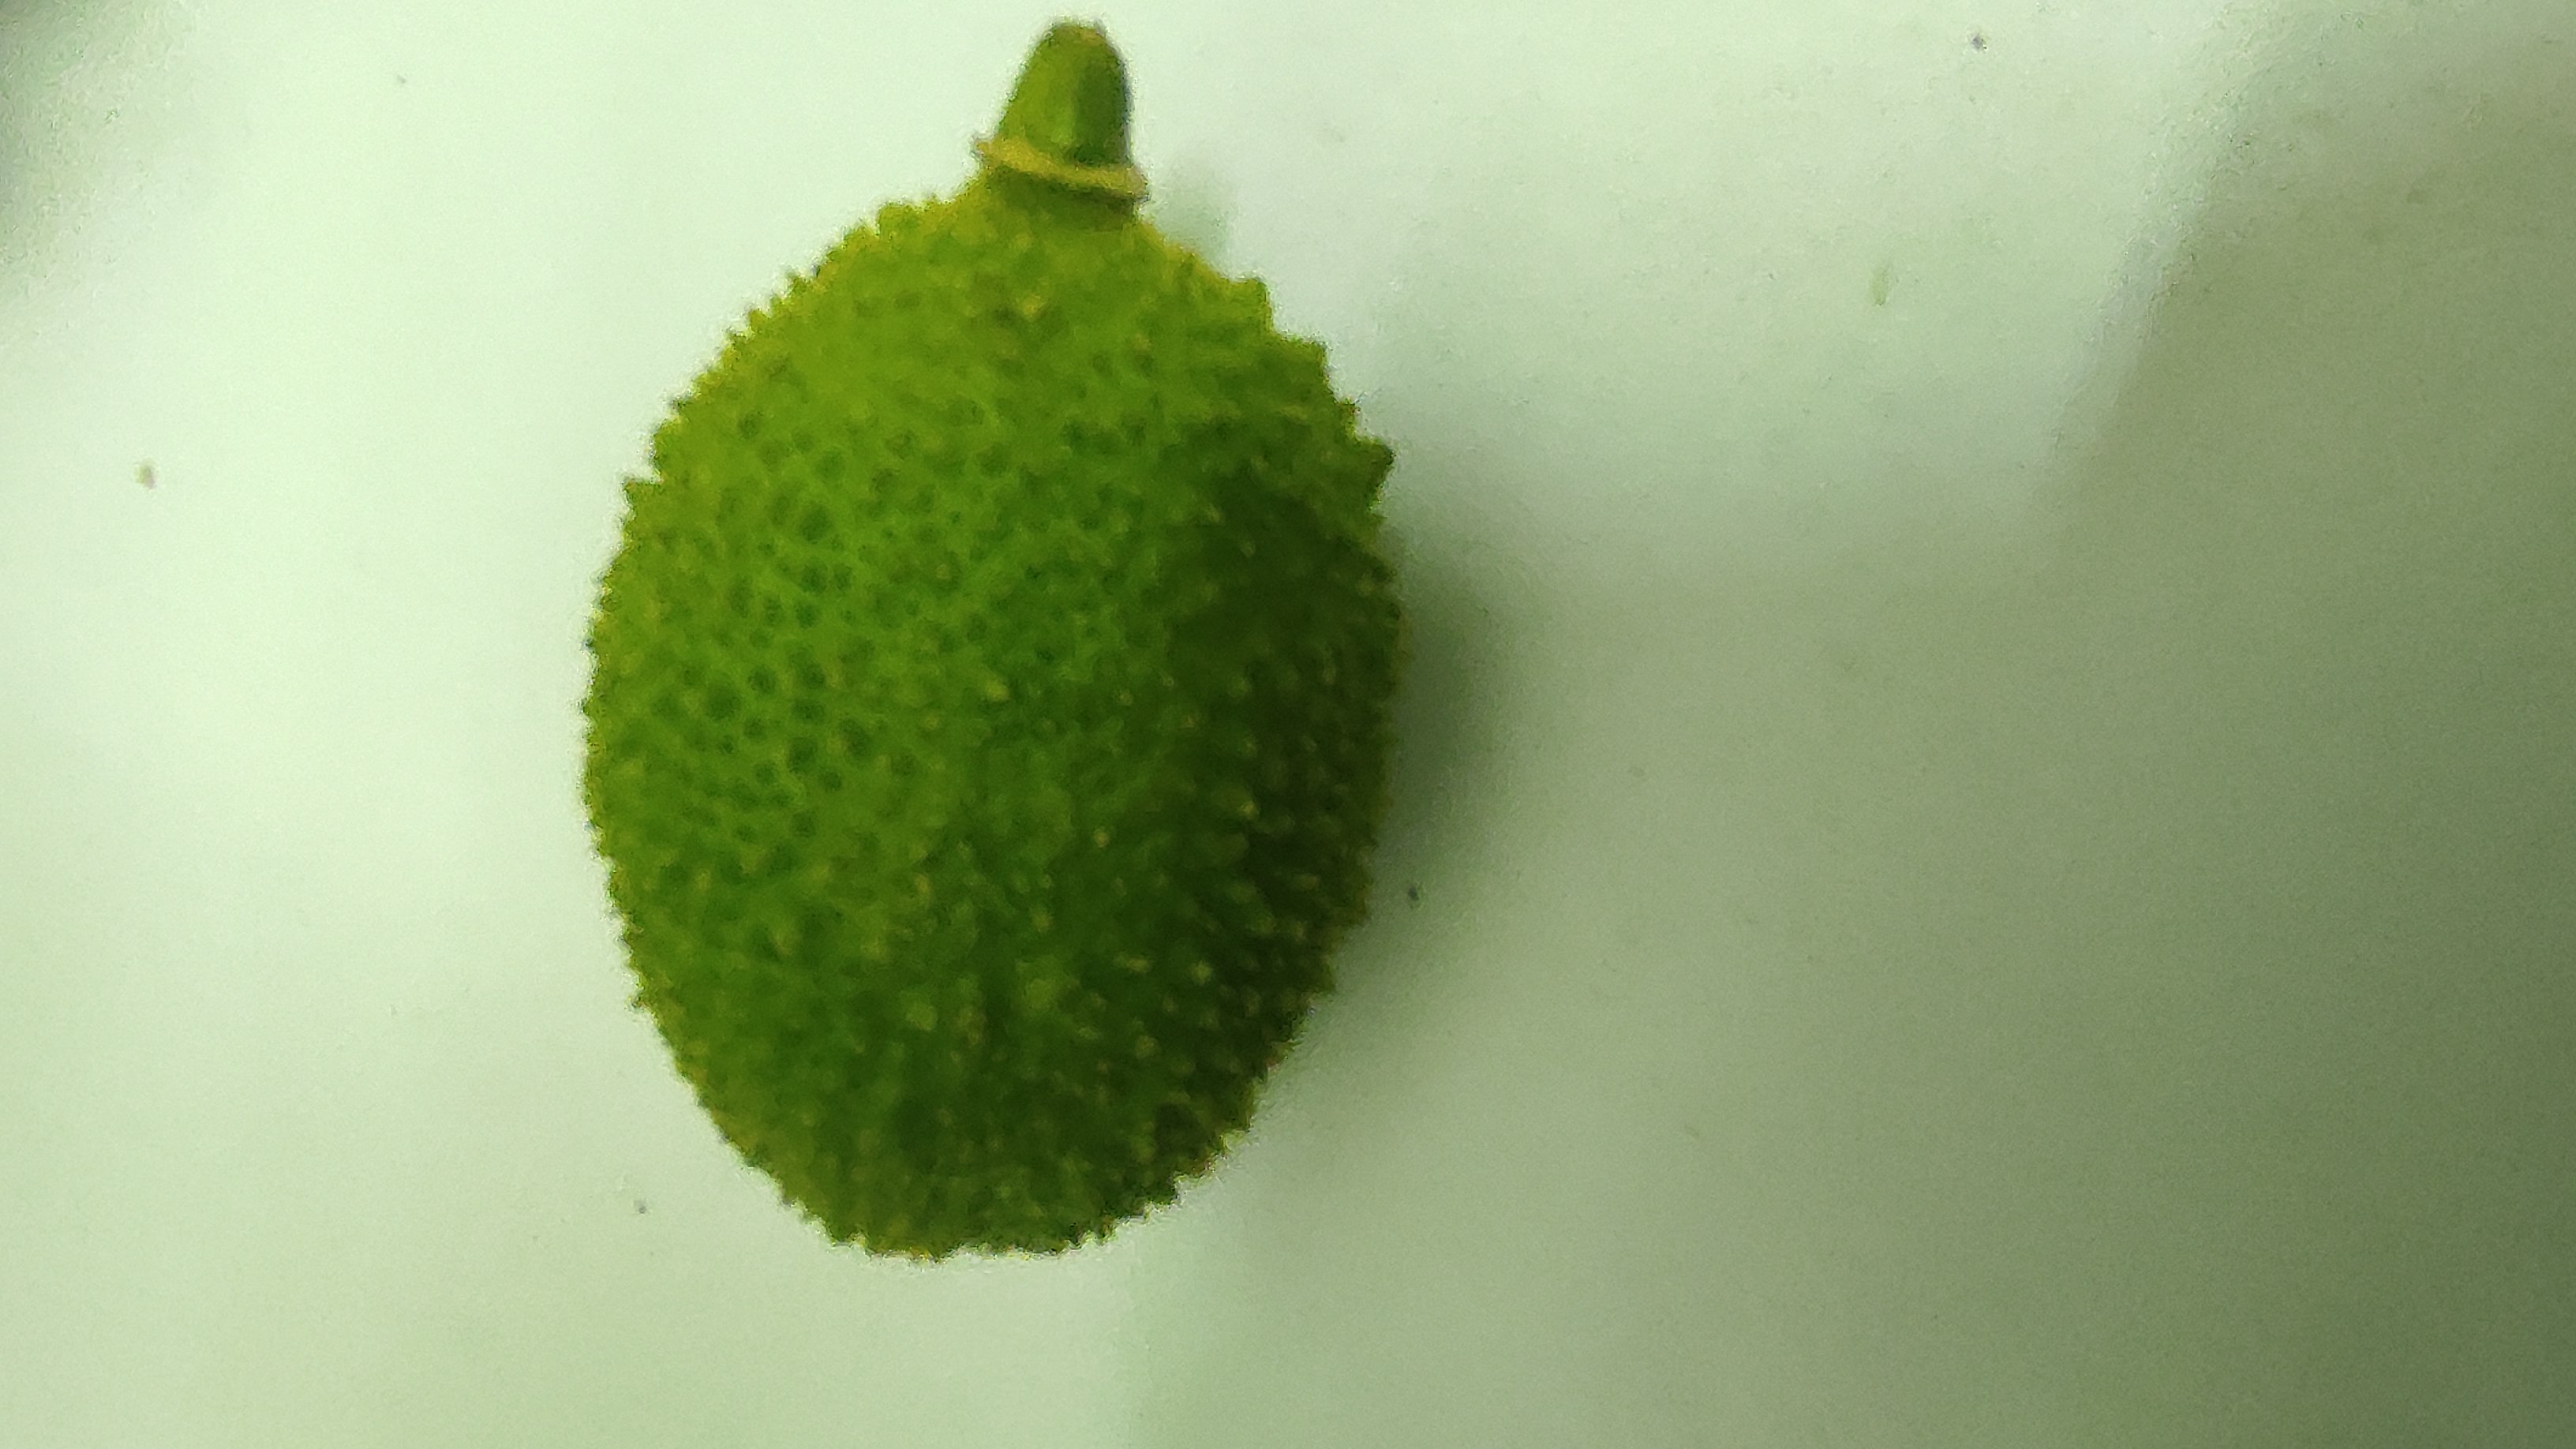
Crop: Spiny Gourd
Condition: Fresh